Garden Railways

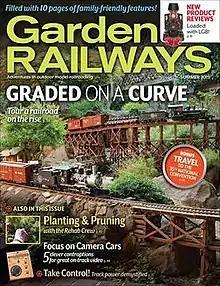
Garden Railways' Summer 2019 issue

"Garden Railways" was published quarterly. Each issue contained hobby-related articles on a variety of subjects, including featured garden railroads, how-to projects, landscaping and gardening, photo galleries, new product information and reviews of products relating to large-scale trains, such as locomotives, rolling stock, sound systems, books, and more.